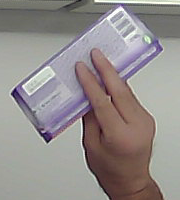
Product: milka_chocolate